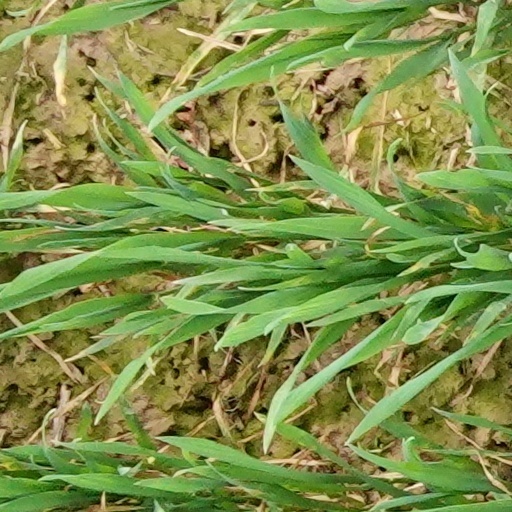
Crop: wheat